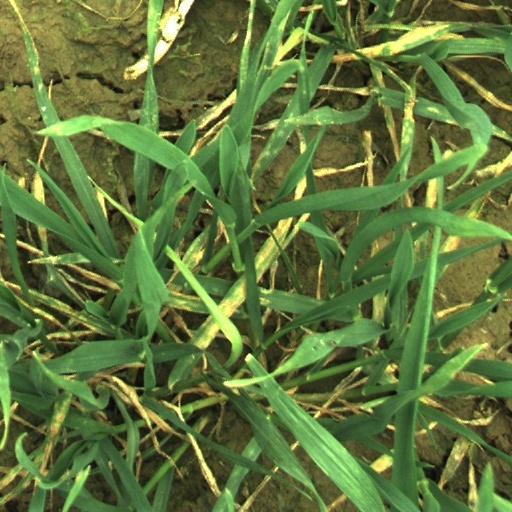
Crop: wheat